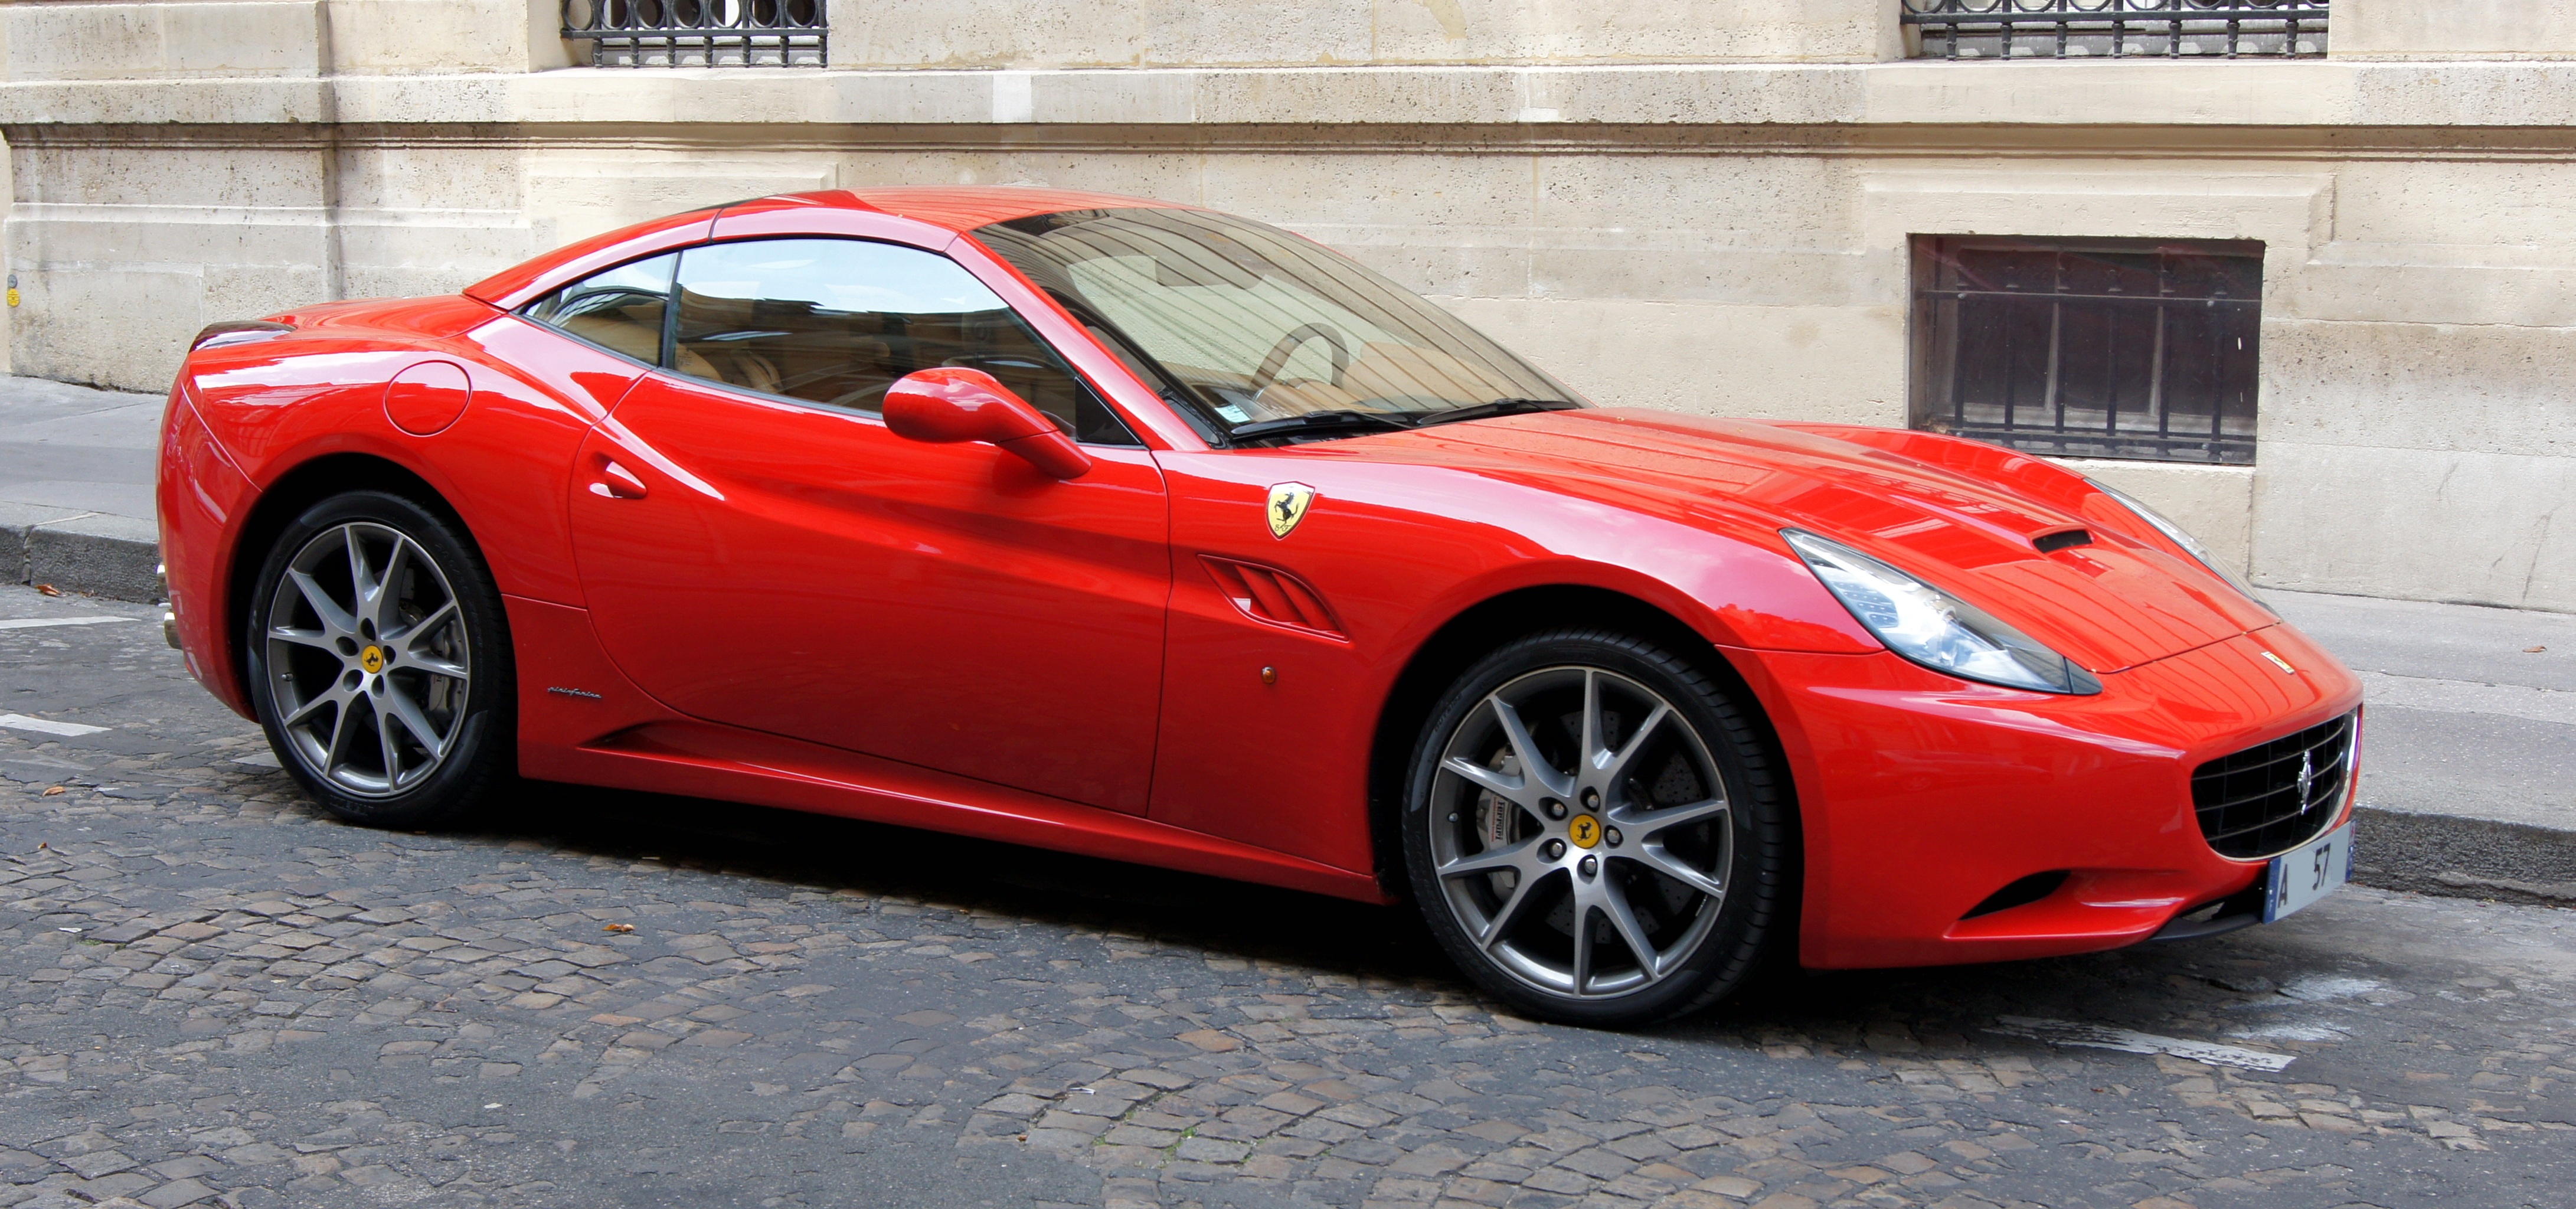
road, car, wheel, automobile, red, vehicle, auto, speed, sports car, bumper, supercar, power, luxury, design, expensive, coupe, fast, italian, land vehicle, automobile make, automotive exterior, automotive design, luxury vehicle, performance car, family car, ferrari california, ferrari spa